Cruising (maritime)

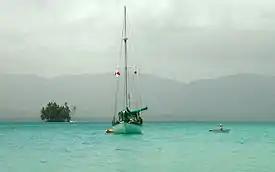
A cruising sailboat anchored in the San Blas Islands, in Panama

Cruising is a maritime activity that involves staying aboard a watercraft for extended periods of time when the vessel is traveling on water at a steady speed. Cruising generally refers to leisurely trips on yachts and luxury cruiseships, with durations varying from day-trips to months-long round-the-world voyages.